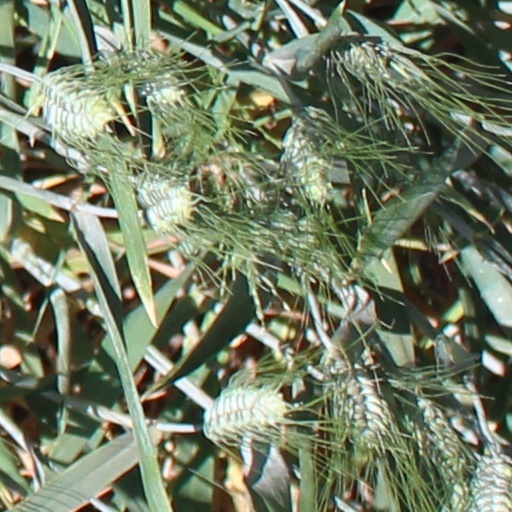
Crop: wheat